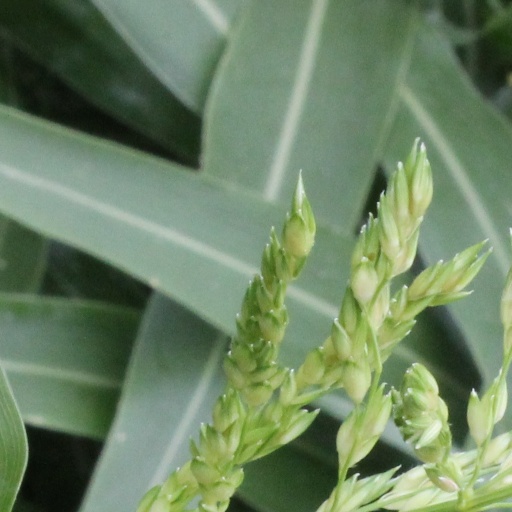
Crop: sorghum